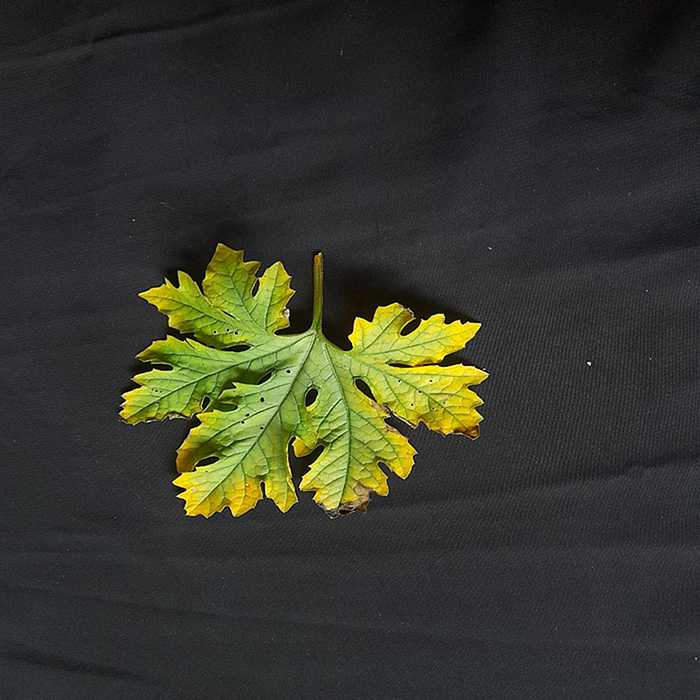
Plant: Bitter Gourd
Label: Fusarium wilt